Islets of Mauritius

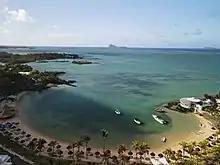
Coin de Mire in the distance

Île D'Ambre, or Amber Island, is an islet off the eastern coast of Mauritius. It is relatively large compared to some of the other islets, and it has a number smaller islets of its own, including Île Mounick, Matapan Island and Îlot Canarde. The Forestry Services of the Ministry for Agriculture, Fisheries and Natural Resources is in charge of the islet.